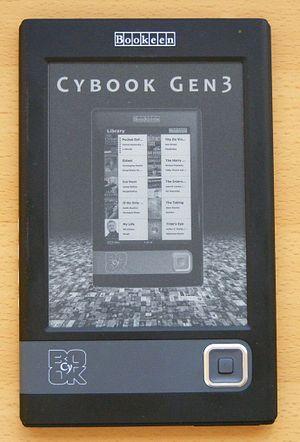
Cybook est une gamme de liseuses électroniques produites par Bookeen.